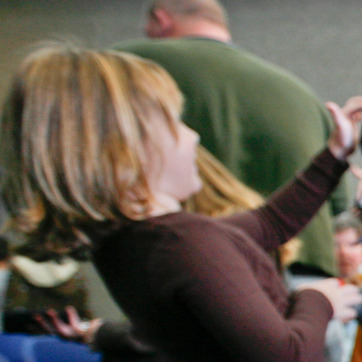
Material: skin